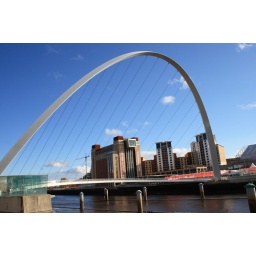
The newest bridge over the river Tyne